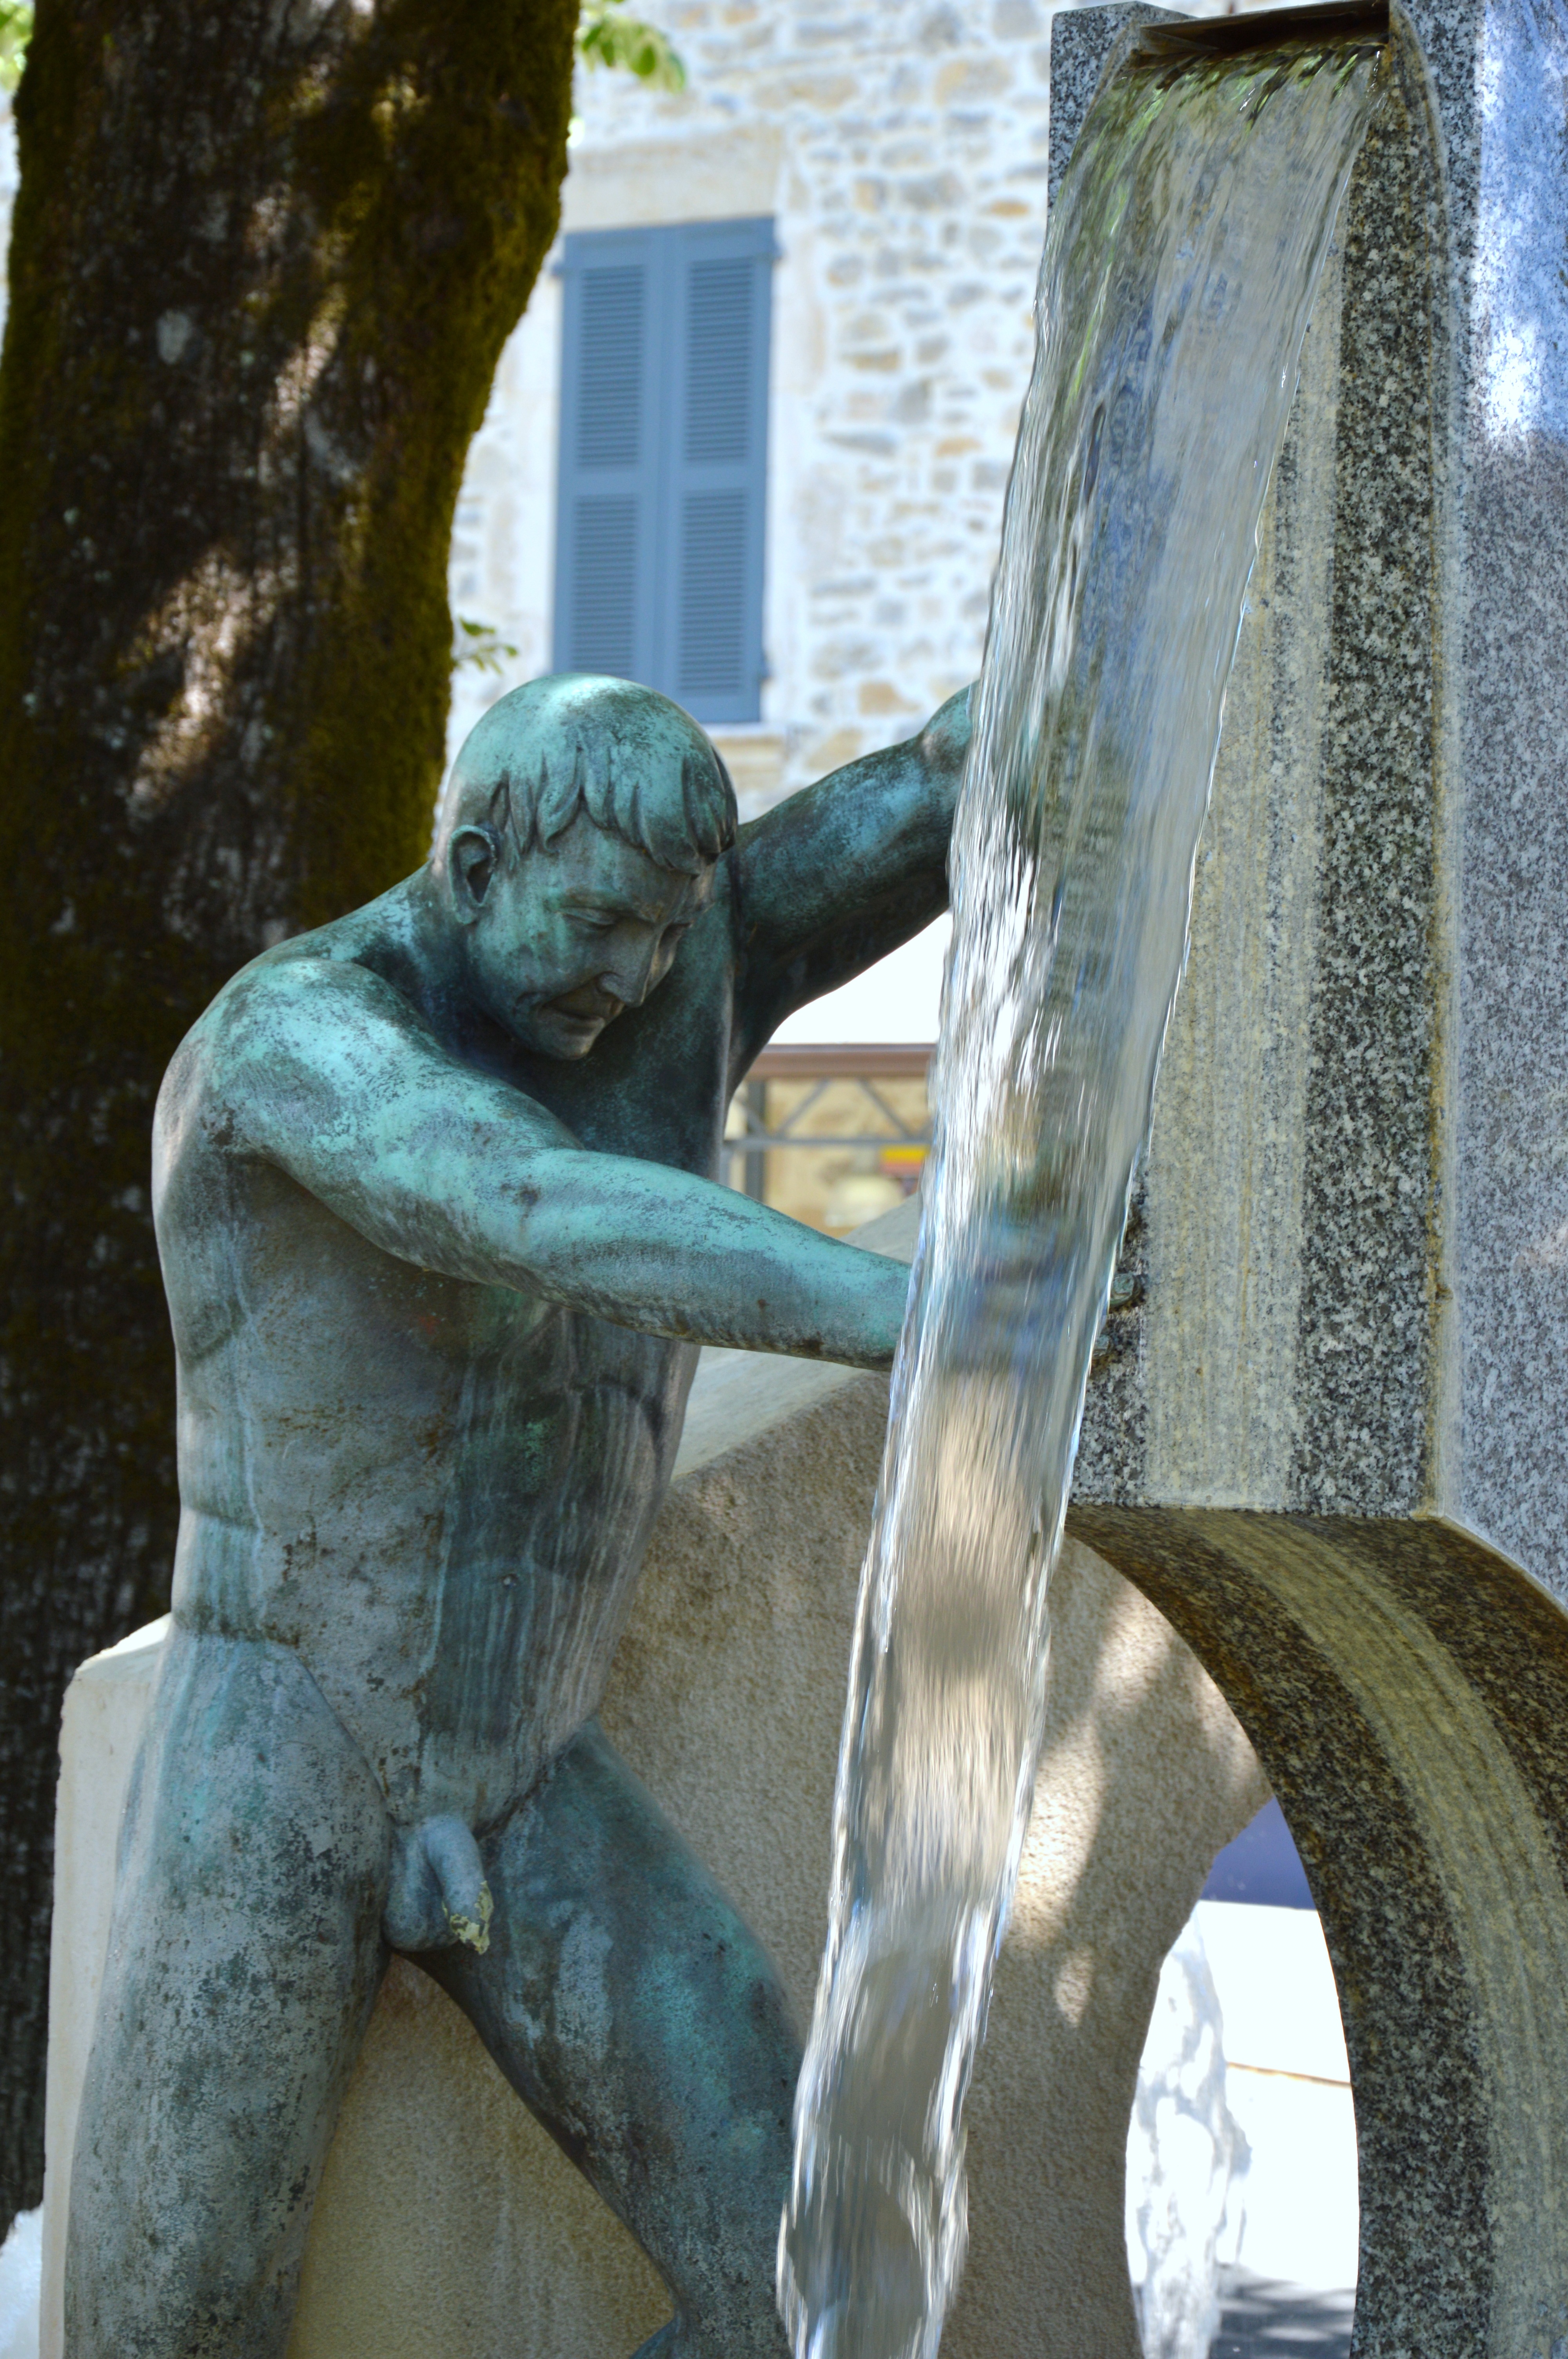
water, monument, statue, gargoyle, sculpture, art, temple, fountain, carving, water feature, water jet